Lixin Wang

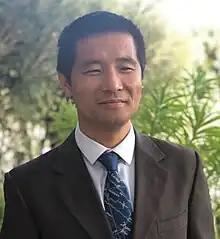
Lixin Wang in 2021

Lixin Wang is an ecohydrologist and a professor at Indiana University Indianapolis. With a focus on the complex interactions between water, vegetation and soil nutrients.